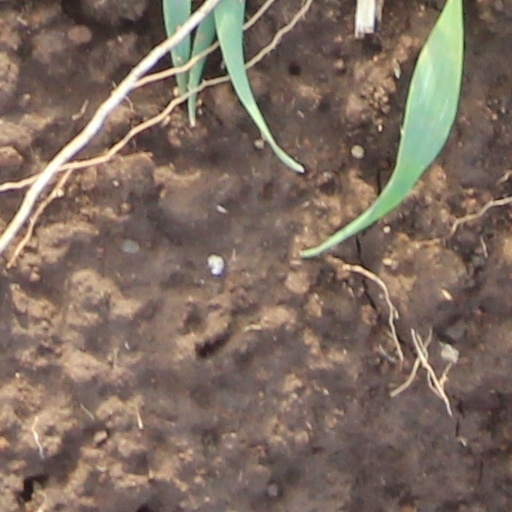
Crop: wheat